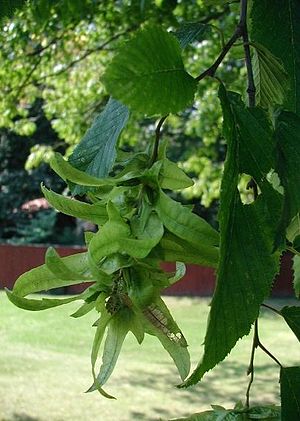
Avnbøg (slægt)
Avnbøg (Carpinus betulus)
Avnbøg (Carpinus betulus)
Almindelig Avnbøg (Carpinus betulus): Frugter og blade
Slægten Avnbøg er udbredt i Europa, Østasien og Nordamerika med ca. 15 arter. Avnbøgene er træer eller buske med meget tungt og massivt ved. Bladene er løvfældende og spredtstillede med savtakket rand. Blomsterne er samlet i hængende rakler, der ofte først ses under løvspringet. De hanlige blomster sidder enkeltvis i højbladets bladhjørne, mens de hunlige sidder parvist i højbladets bladhjørne. Hver hunblomst er omsluttet af et ægformet eller trelappet hylsterblad, der er dannet ud fra højbladet og to forblade. Frugterne er enlige nødder. Her beskrives kun de arter, som er vildtvoksende i Danmark, eller som dyrkes her.